Moondru Mudichu

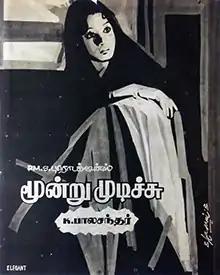
Poster

Moondru Mudichu is a 1976 Indian Tamil-language romantic thriller film directed and co-written by K. Balachander. A remake of the Telugu film "O Seeta Katha" (1973), it stars Kamal Haasan, Sridevi and Rajinikanth. The film revolves around an 18-year-old girl and two roommates who fall in love with her.